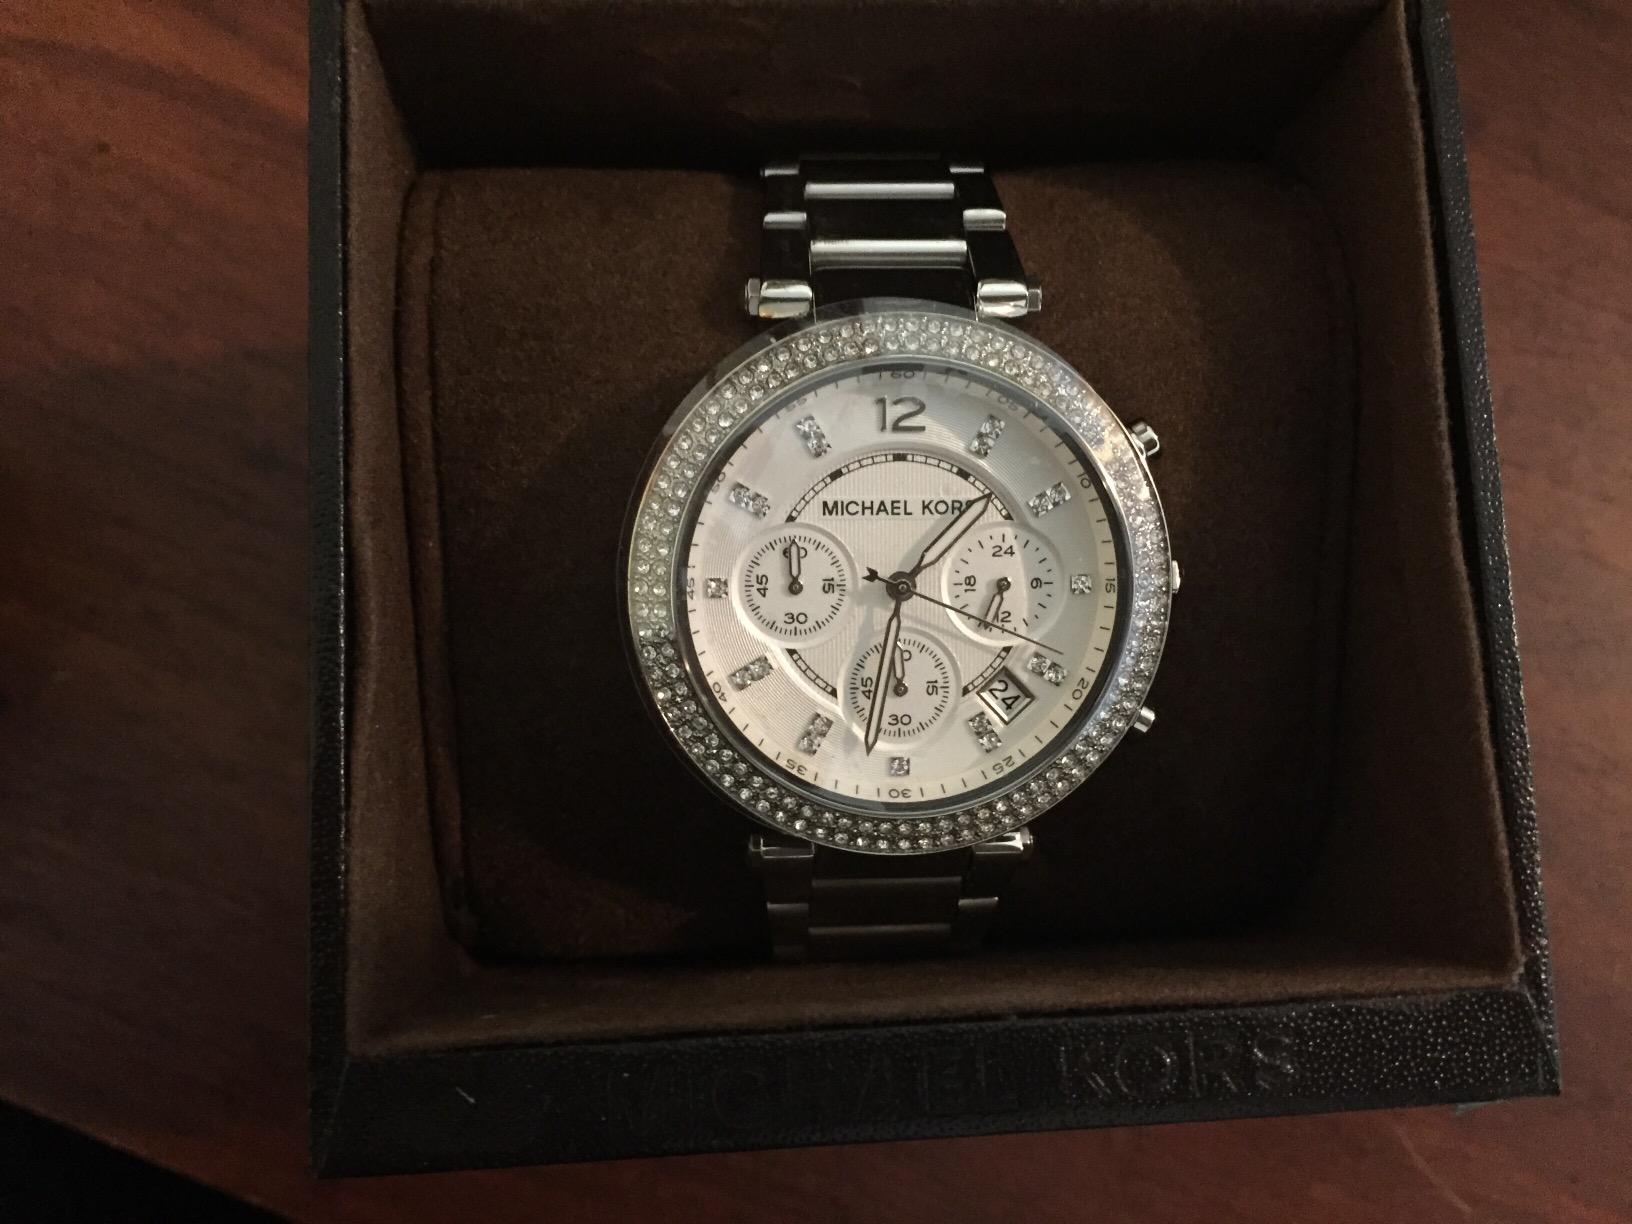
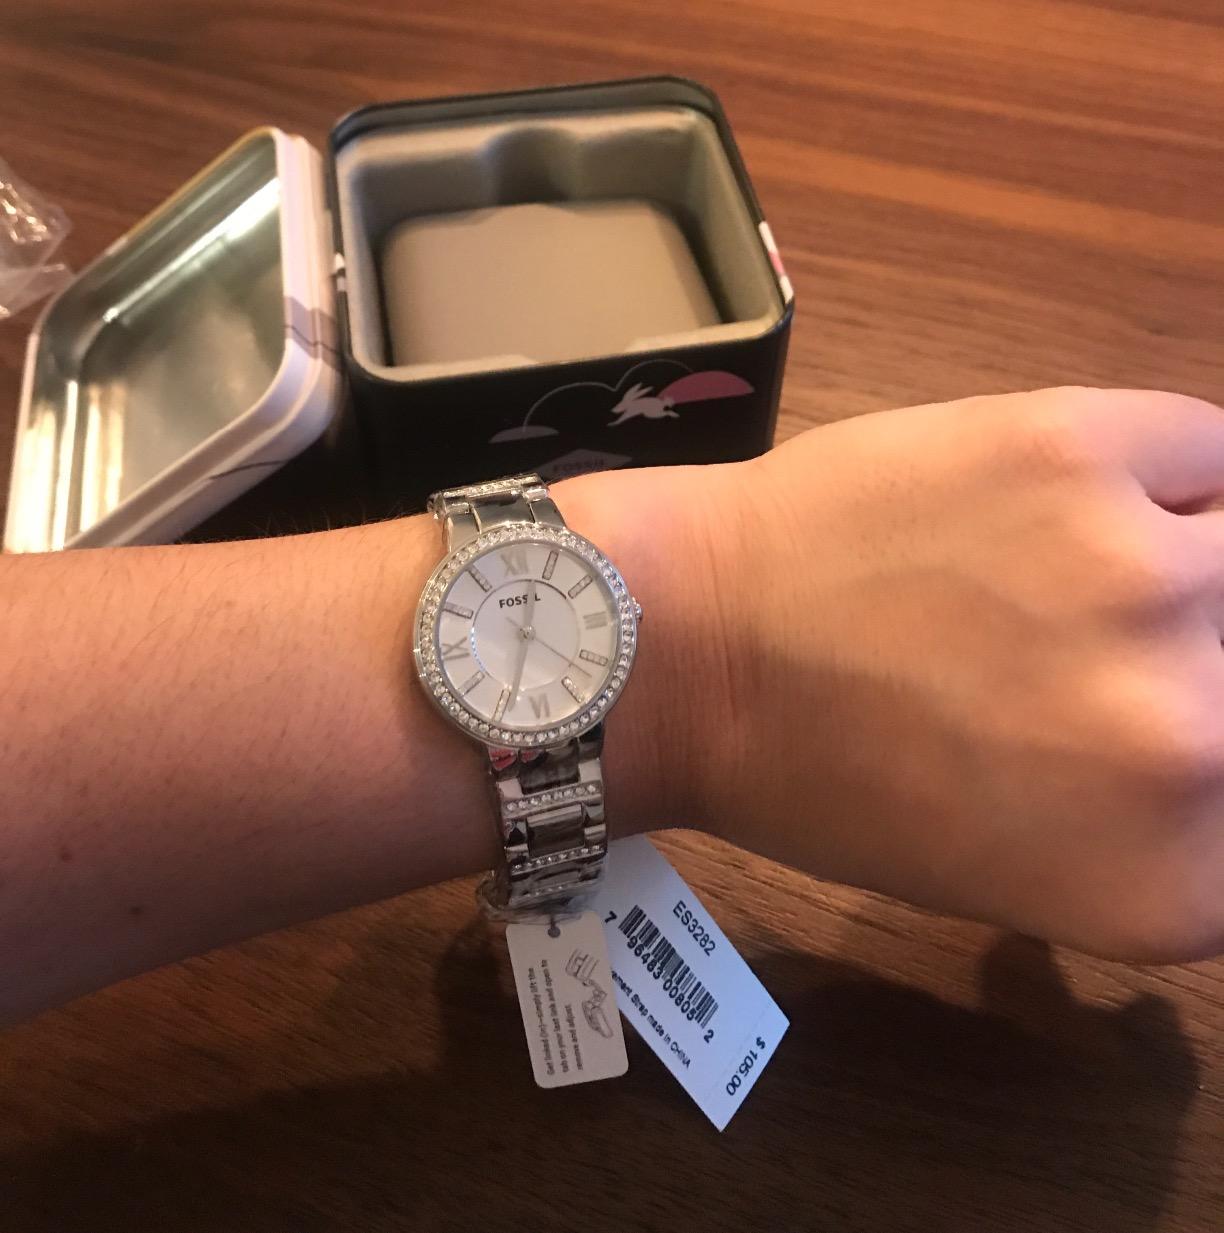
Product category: accessories_watch
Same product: no